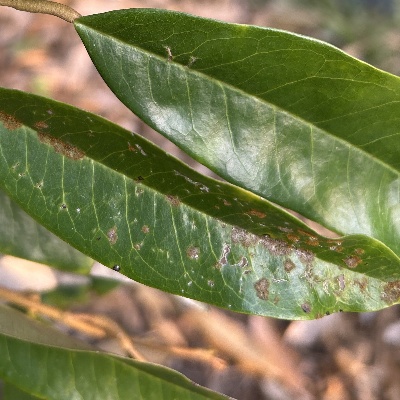
Label: Leaf_Algal